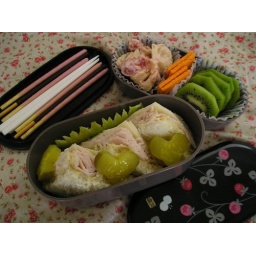
this was kinda plain but my favorite kiwi is present so it makes it super yay in my book :)